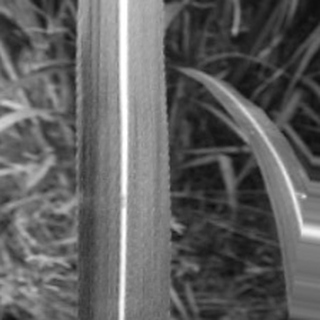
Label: sugarcane_bacterial_blight